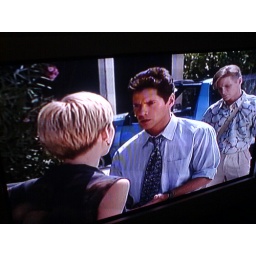
And Michael has moved in with Kimberley at the beach house and Matt is in the back looking sad.